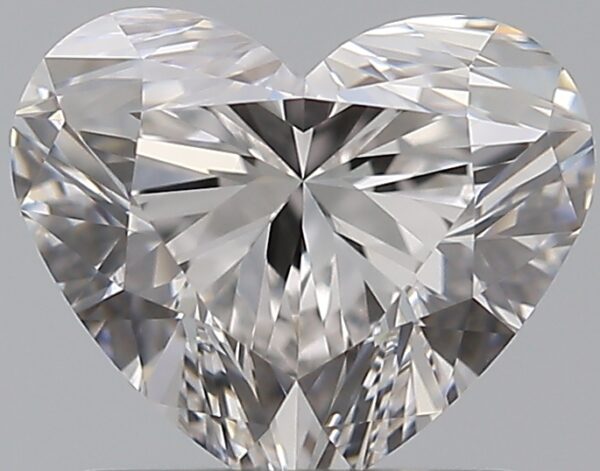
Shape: heart
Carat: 1.01
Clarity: VVS1
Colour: G
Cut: EX
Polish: EX
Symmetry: VG
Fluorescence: N
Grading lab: GIA
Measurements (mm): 5.93 x 7 x 4.25